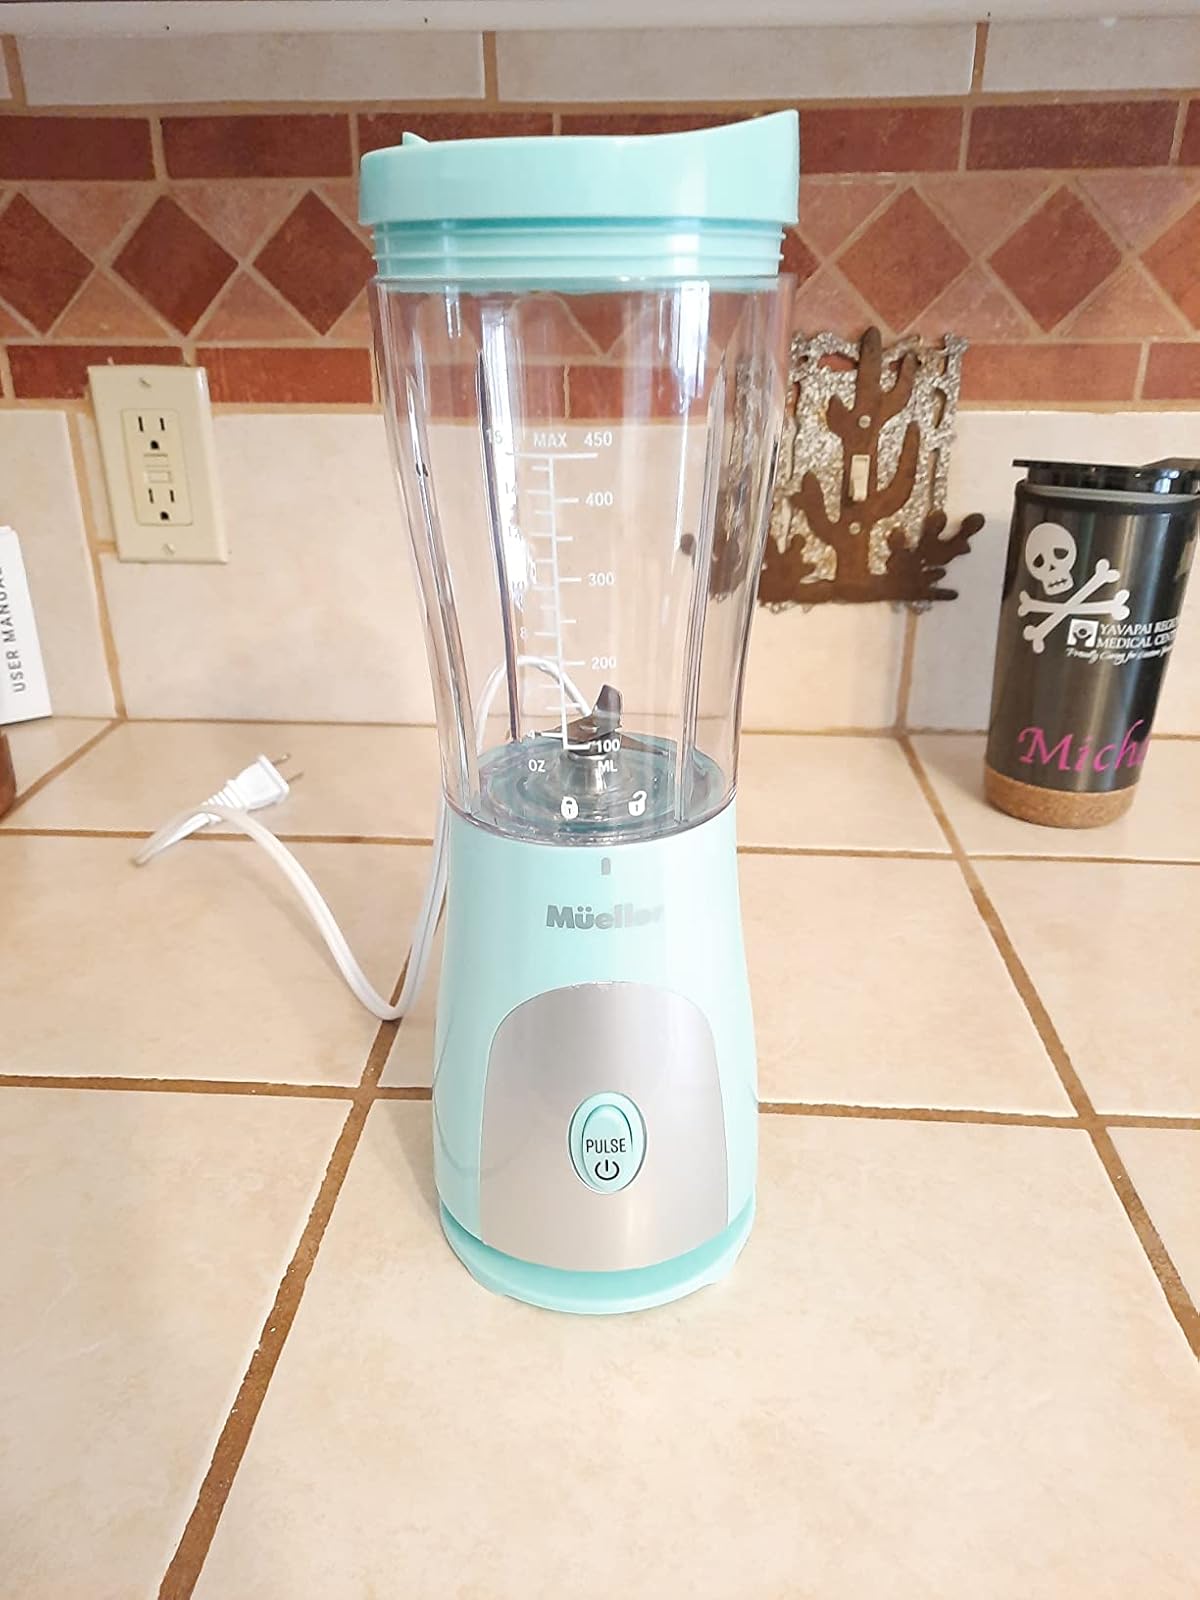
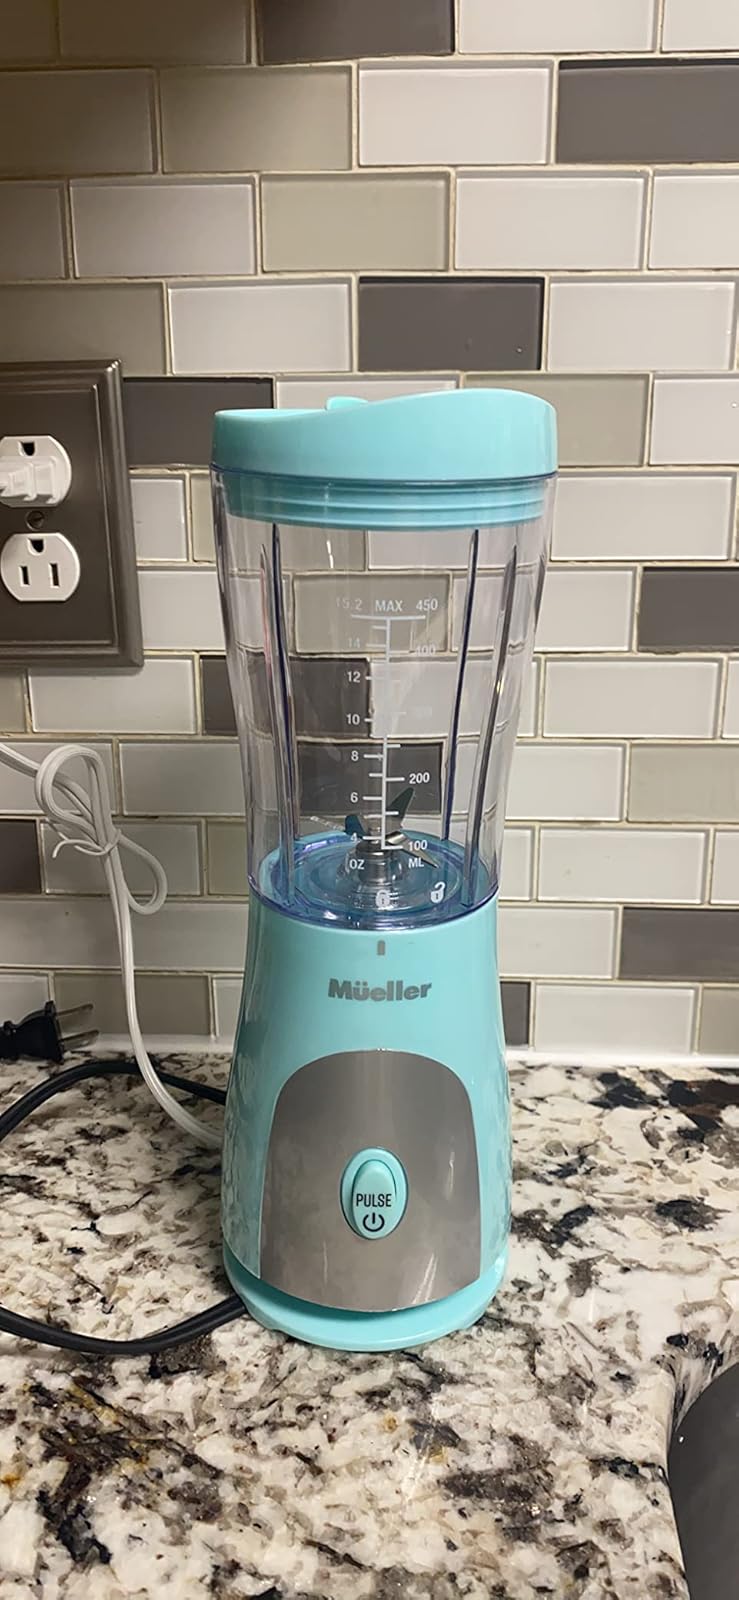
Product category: items_blender
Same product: yes